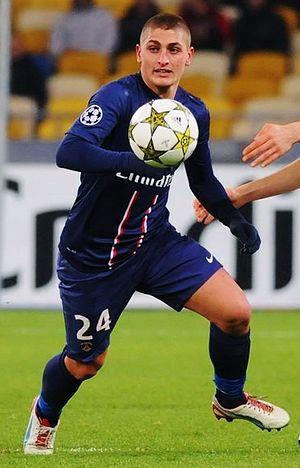
Cet article présente les statistiques et records du Paris Saint-Germain.